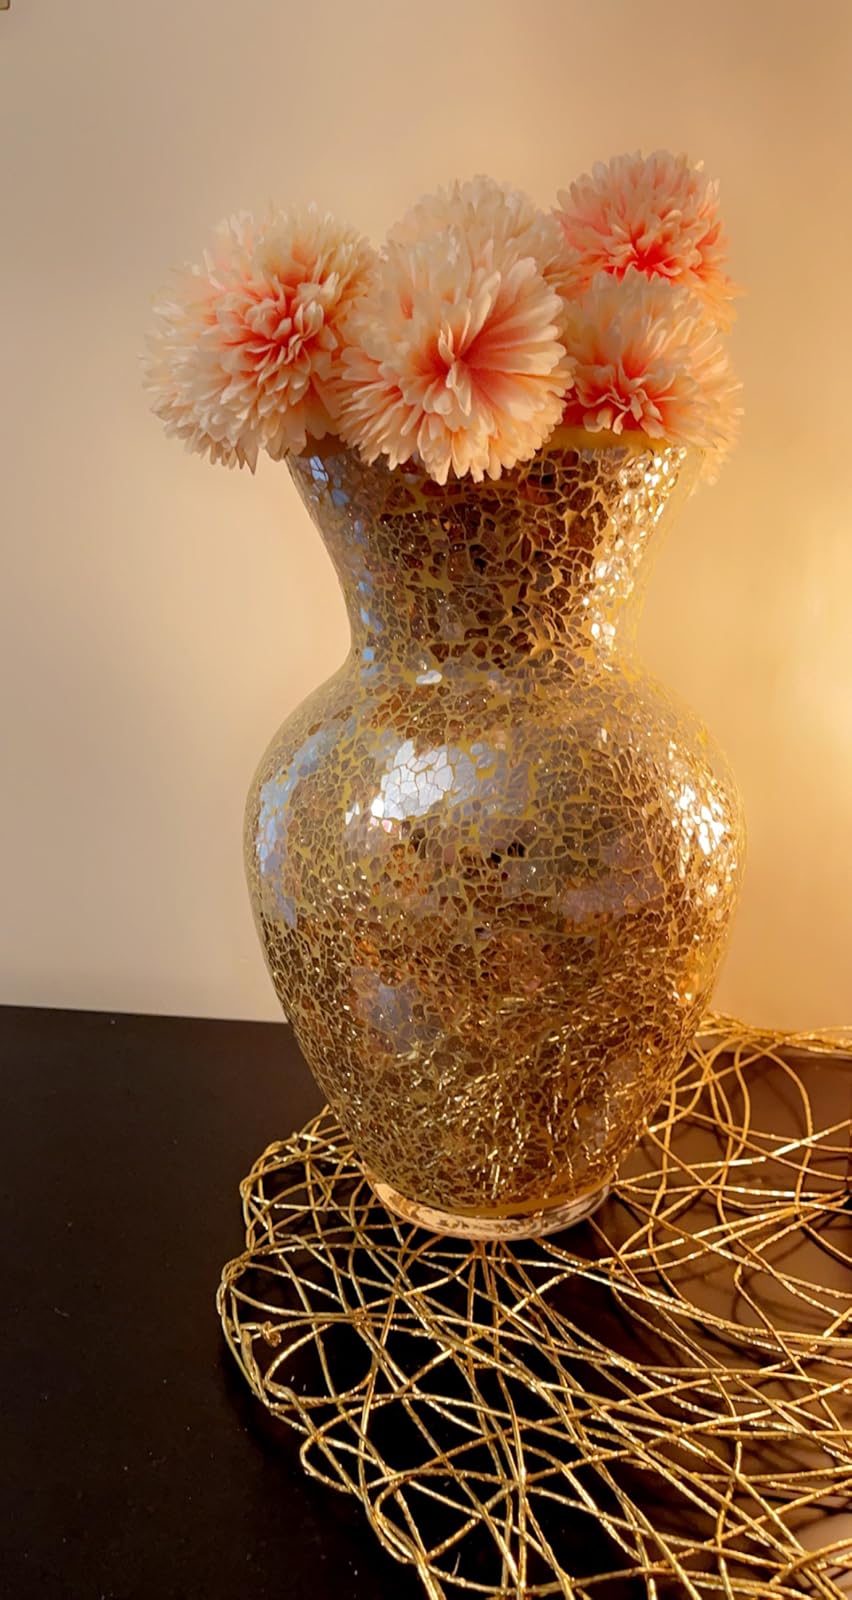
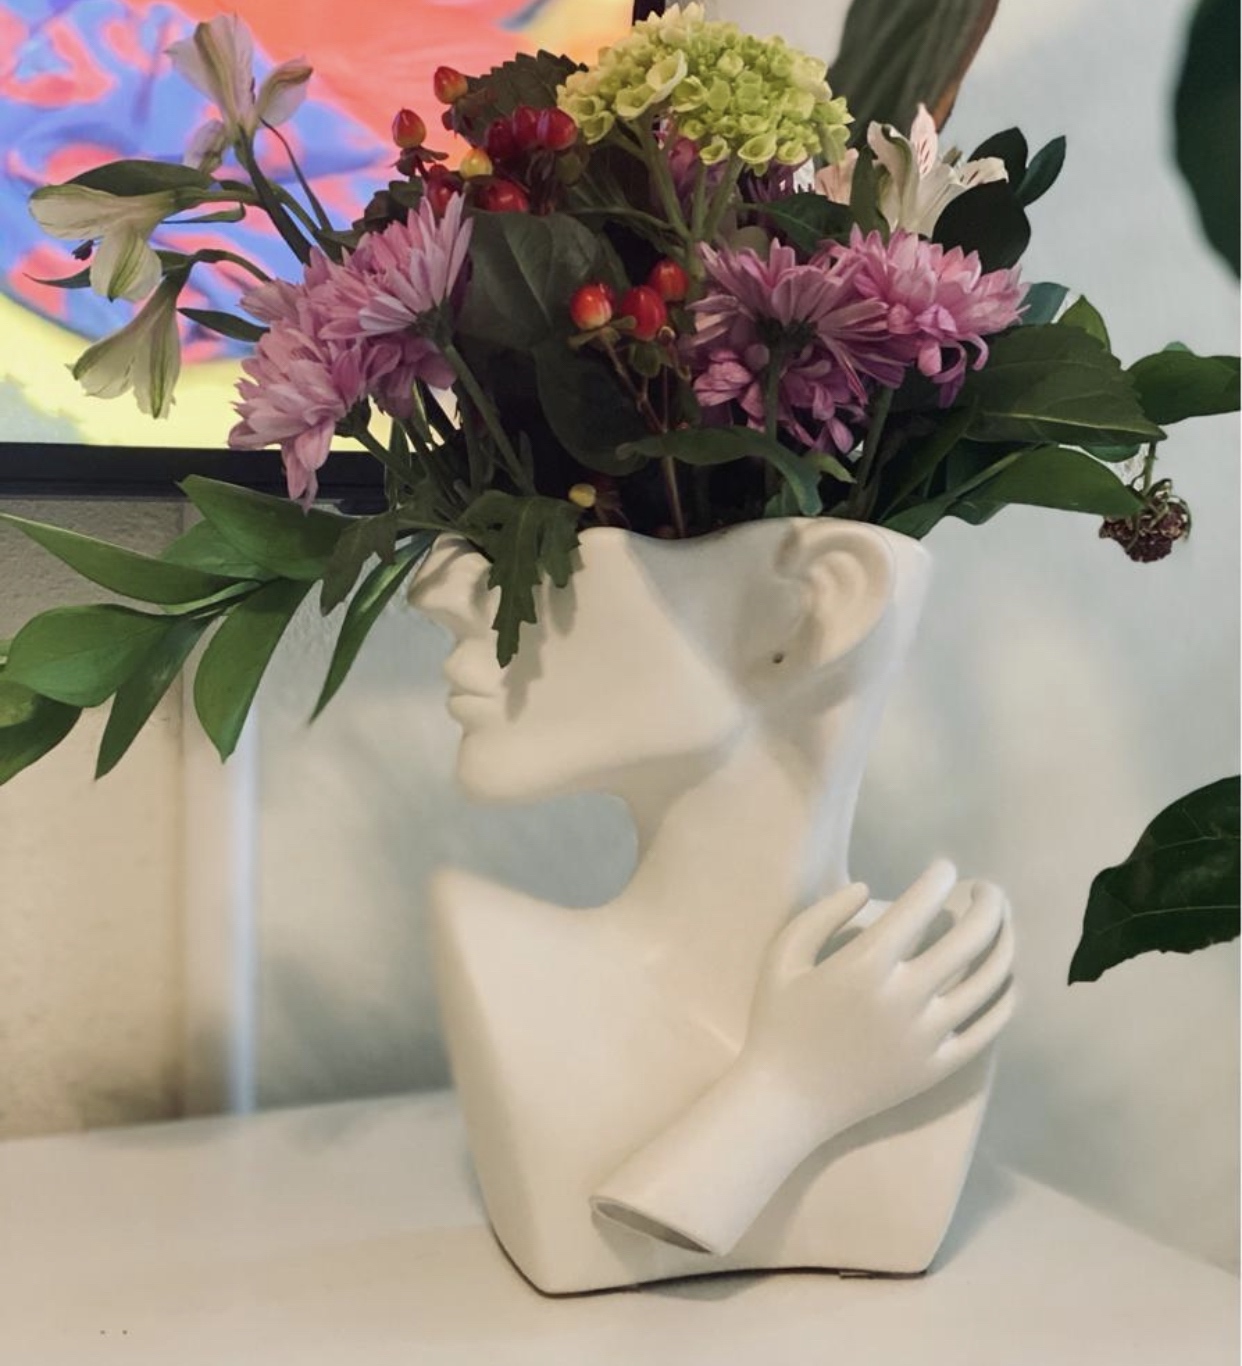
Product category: vase
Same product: no